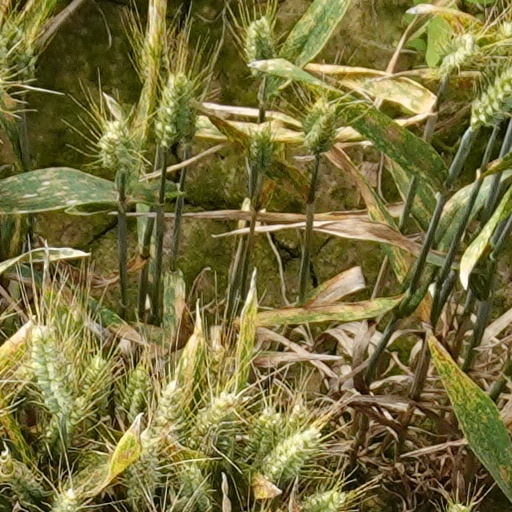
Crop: wheat